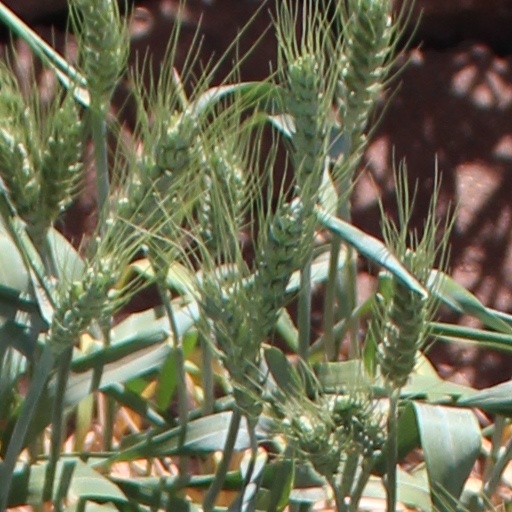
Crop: wheat